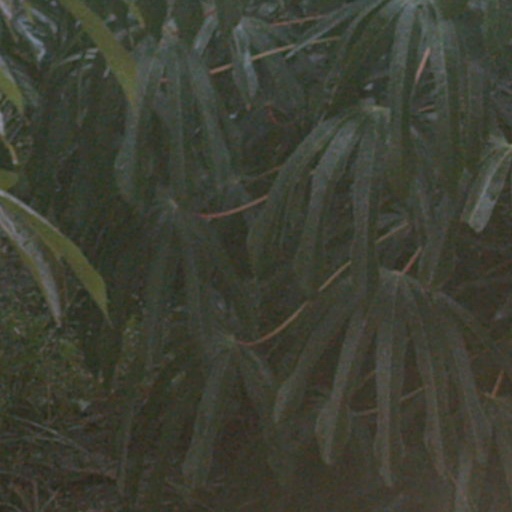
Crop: cassava